Eugene Lanceray

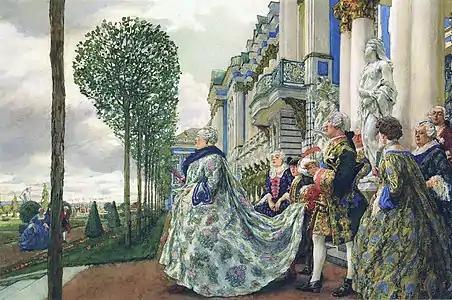
Empress Elizabeth Petrovna at Tsarskoye Selo

Yevgeny Yevgenyevich Lanceray (– 13 September 1946), also often spelled Eugene Lansere, was a Russian graphic artist, painter, sculptor, mosaicist, and illustrator, associated stylistically with "Mir iskusstva" ("World of Art").